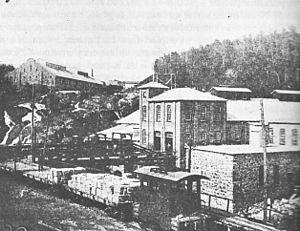
La Compagnie de Pulpe de Chicoutimi était une compagnie canadienne-française produisant de la pâte à papier à partir de sapins baumiers et d'épinettes au début du XXᵉ siècle. En créant cette compagnie, Joseph-Dominique Guay avait pour objectif de relancer l'économie stagnante du Saguenay-Lac-Saint-Jean. C'est en visitant l'Exposition universelle de 1893 se tenant à Chicago qu'il eut l'idée d'implanter une pulperie dans sa ville. Il s'agissait effectivement d'un choix judicieux considérant l'important essor économique de l'industrie du papier à travers le monde. En 1900, la CPC remportera la médaille d'or pour la qualité de sa pâte lors de l'Exposition universelle de Paris. C'est au cours de cette même année que la Pulperie de Chicoutimi fournira le papier journal au New York Times. À l'apogée de sa production, la Compagnie de Pulpe de Chicoutimi emploiera près de 2000 employés ce qui représentait, à cette époque, près du quart de la ville de Chicoutimi. L'année 1930 fût fatidique pour Chicoutimi. Elle marque la fin de la Compagnie de Pulpe et le commencement d'une crise économique qui s'échelonnera sur plus de 10 ans.